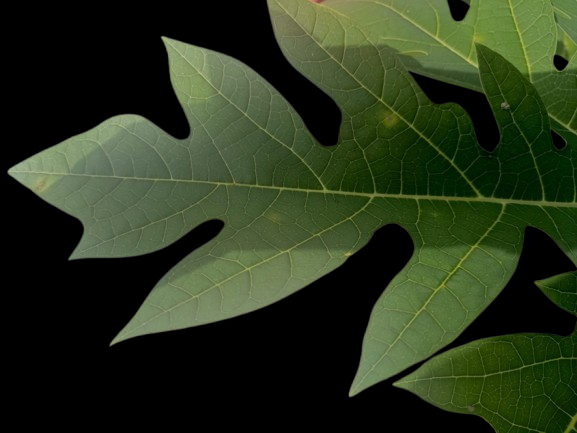
Crop: Papaya
Label: Healthy_leaf